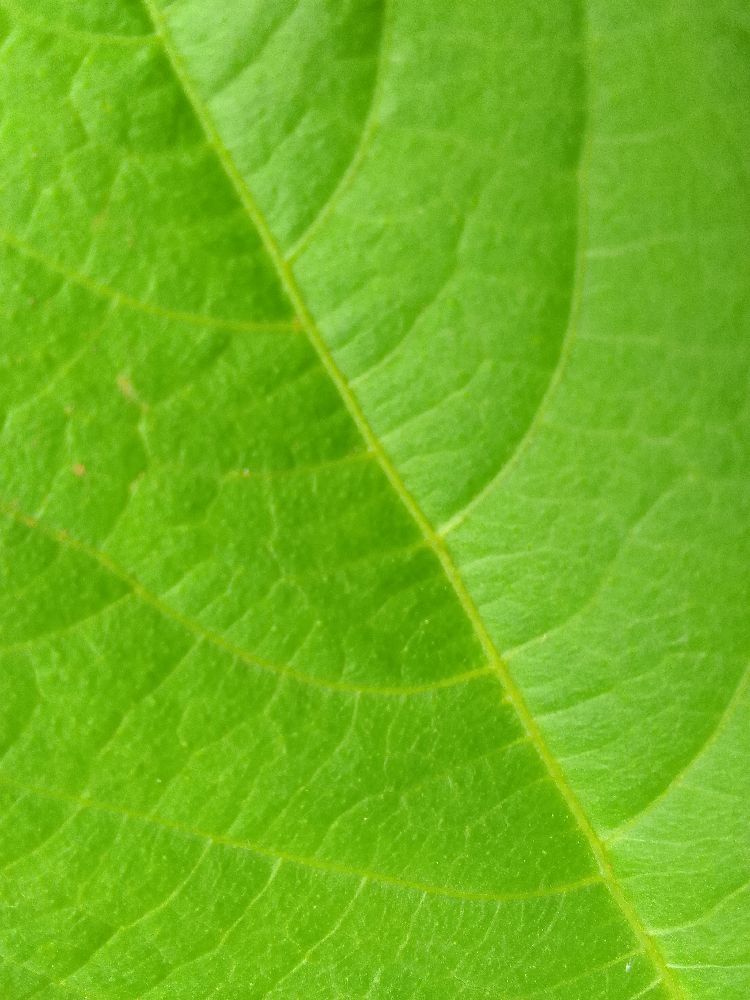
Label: healthy